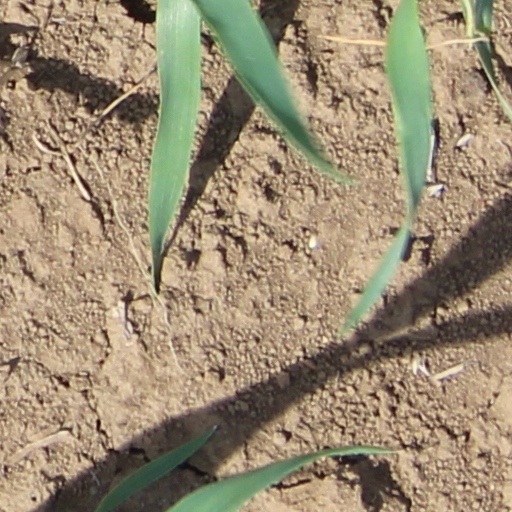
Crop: wheat